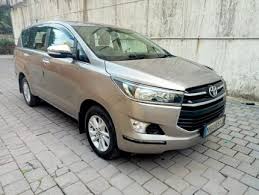
Label: noambulance